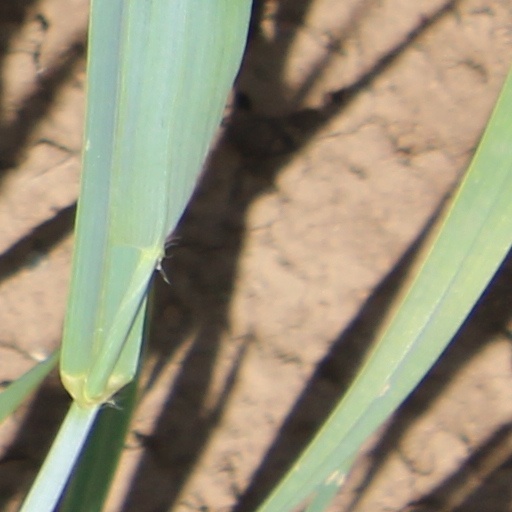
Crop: wheat